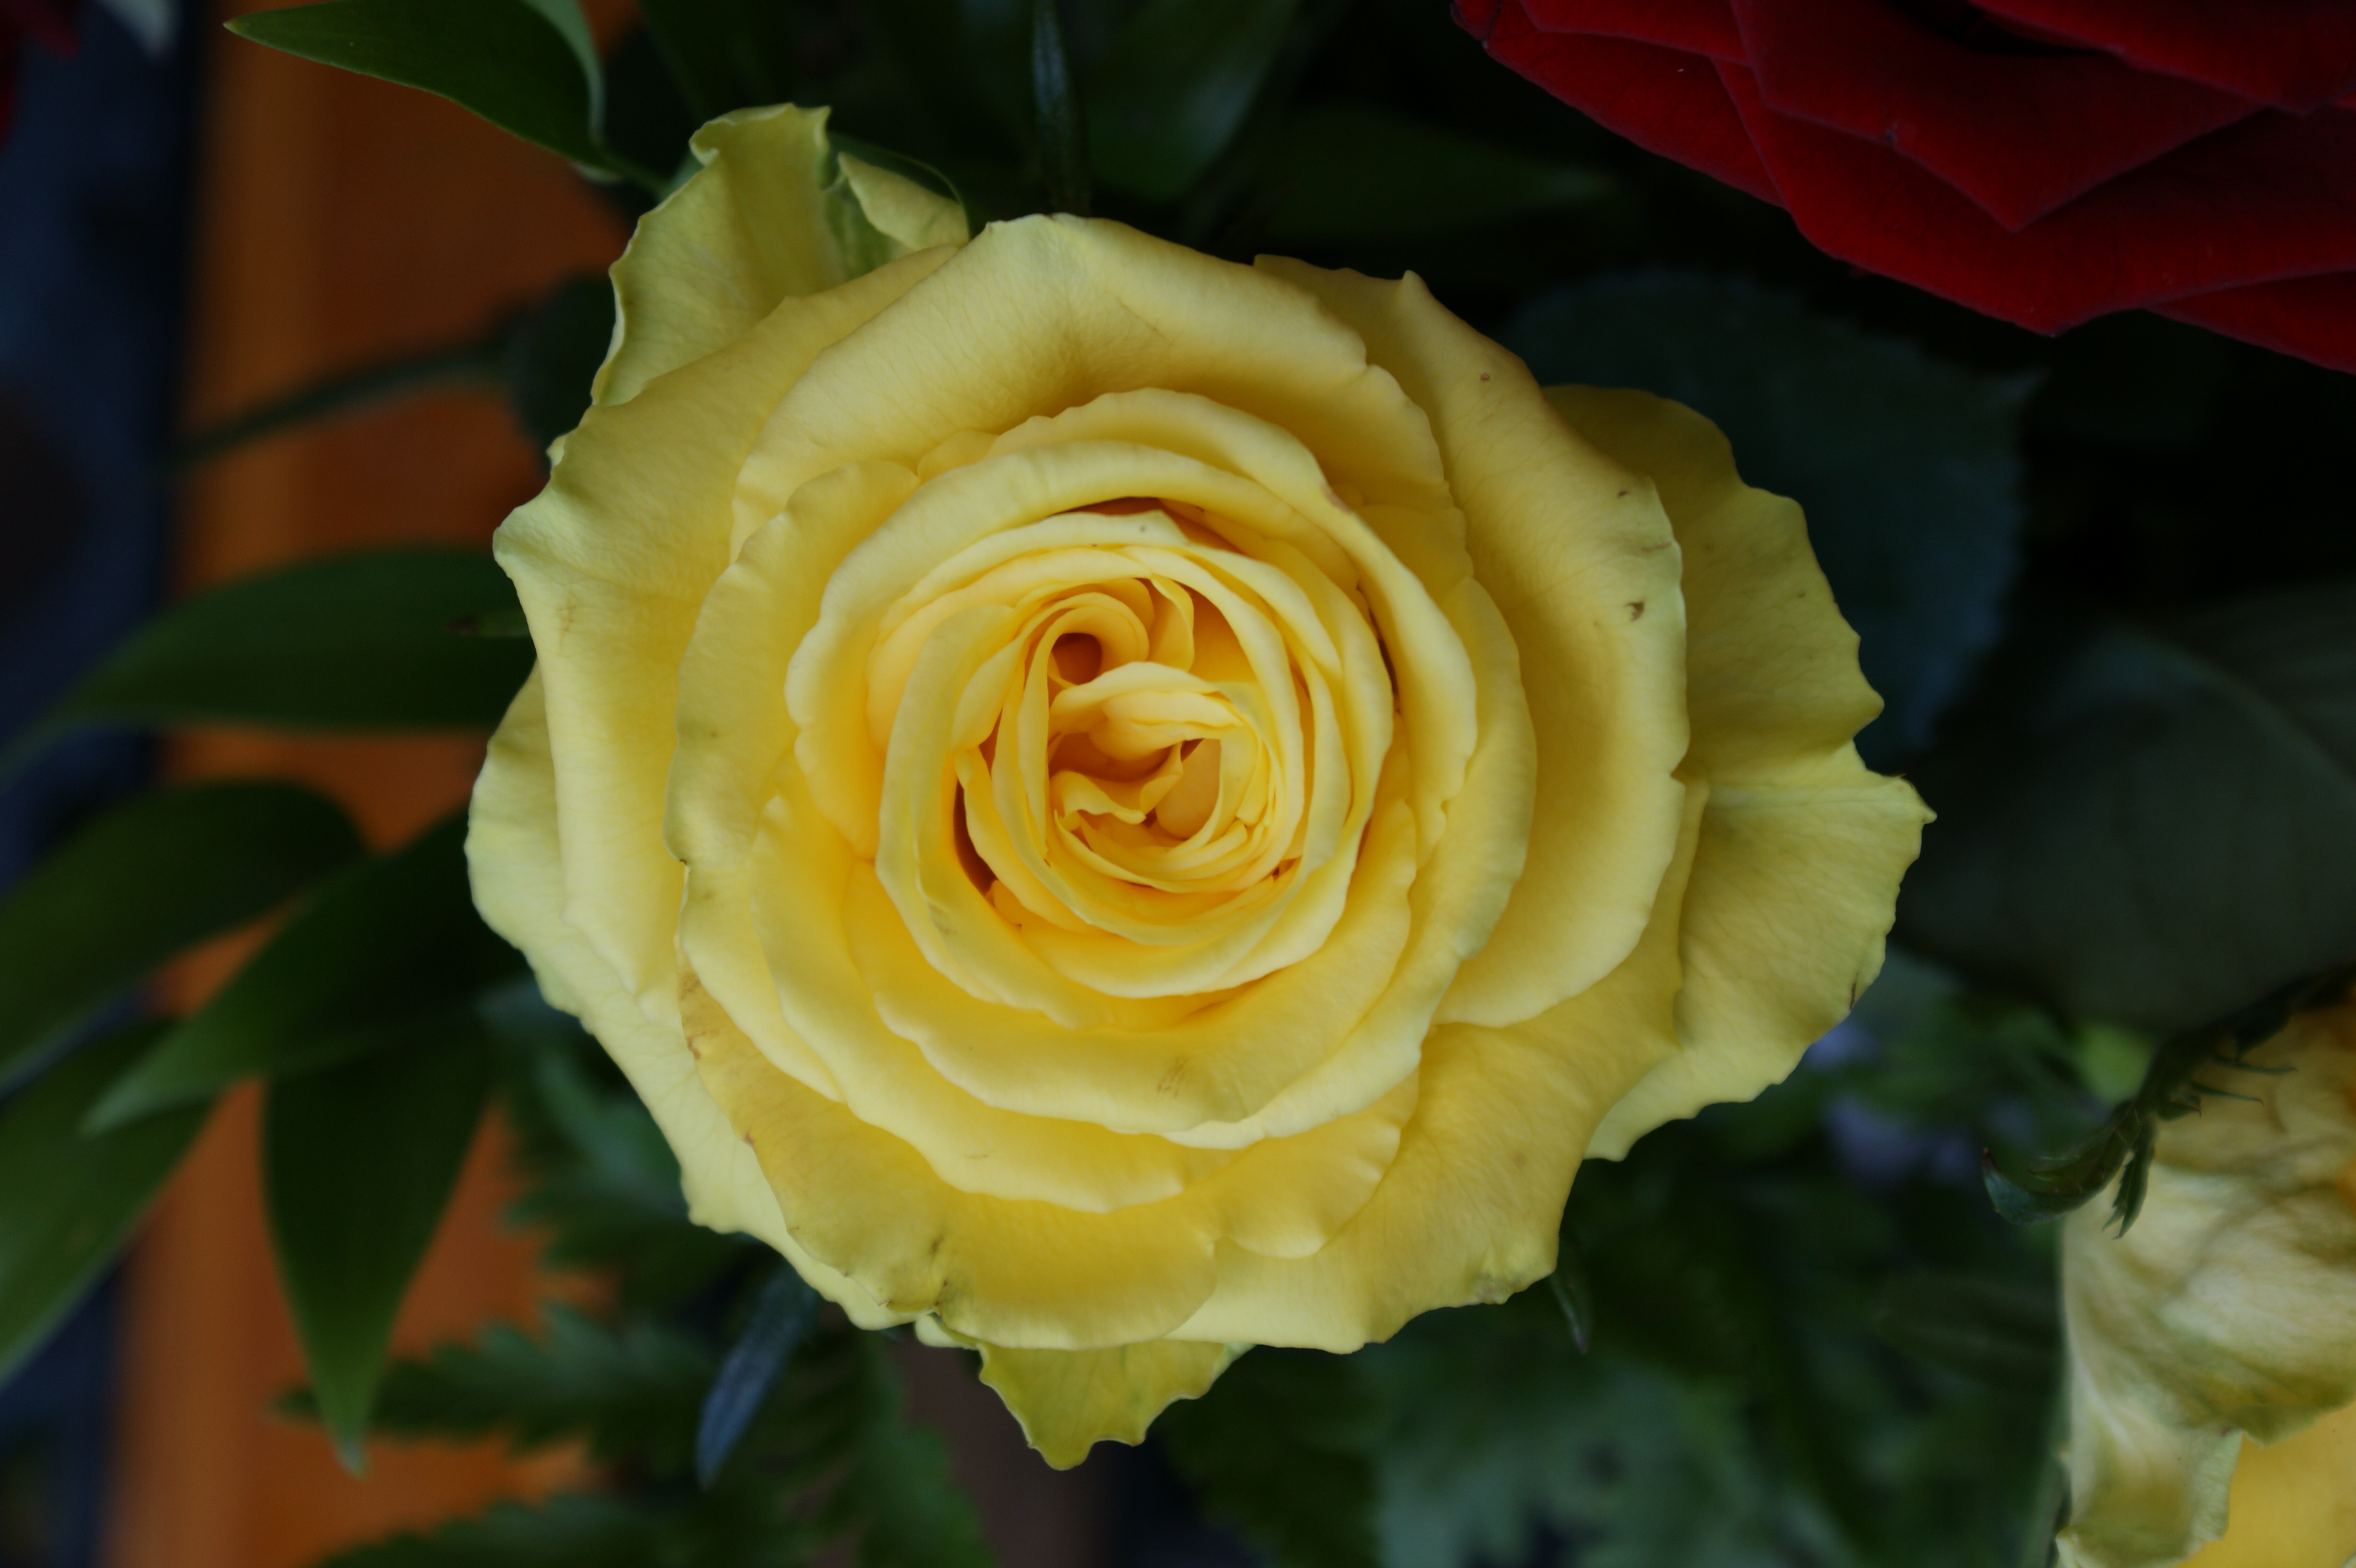
flower, rose, Julia child rose, garden roses, yellow, floribunda, petal, rose family, plant, flowering plant, rose order, botany, floristry, leaf, close up, china rose, Hybrid tea rose, rosa centifolia, camellia, plant stem, annual plant, floral design, cut flowers, still life, begonia, perennial plant